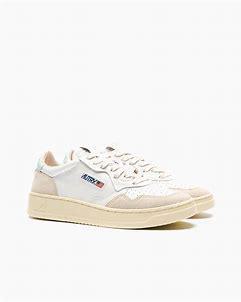
Brand: Autry
Model: Action Shoes Autry Action Medalist